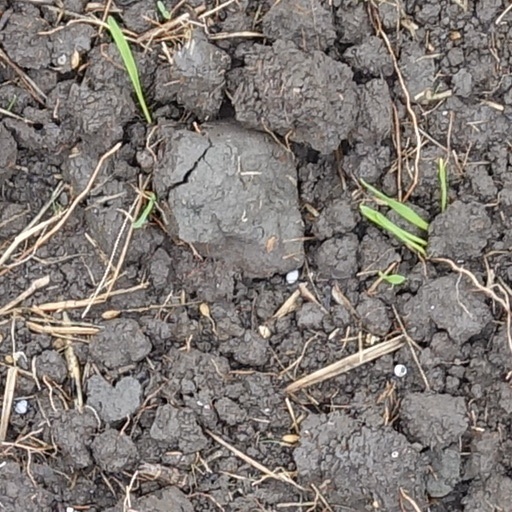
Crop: wheat